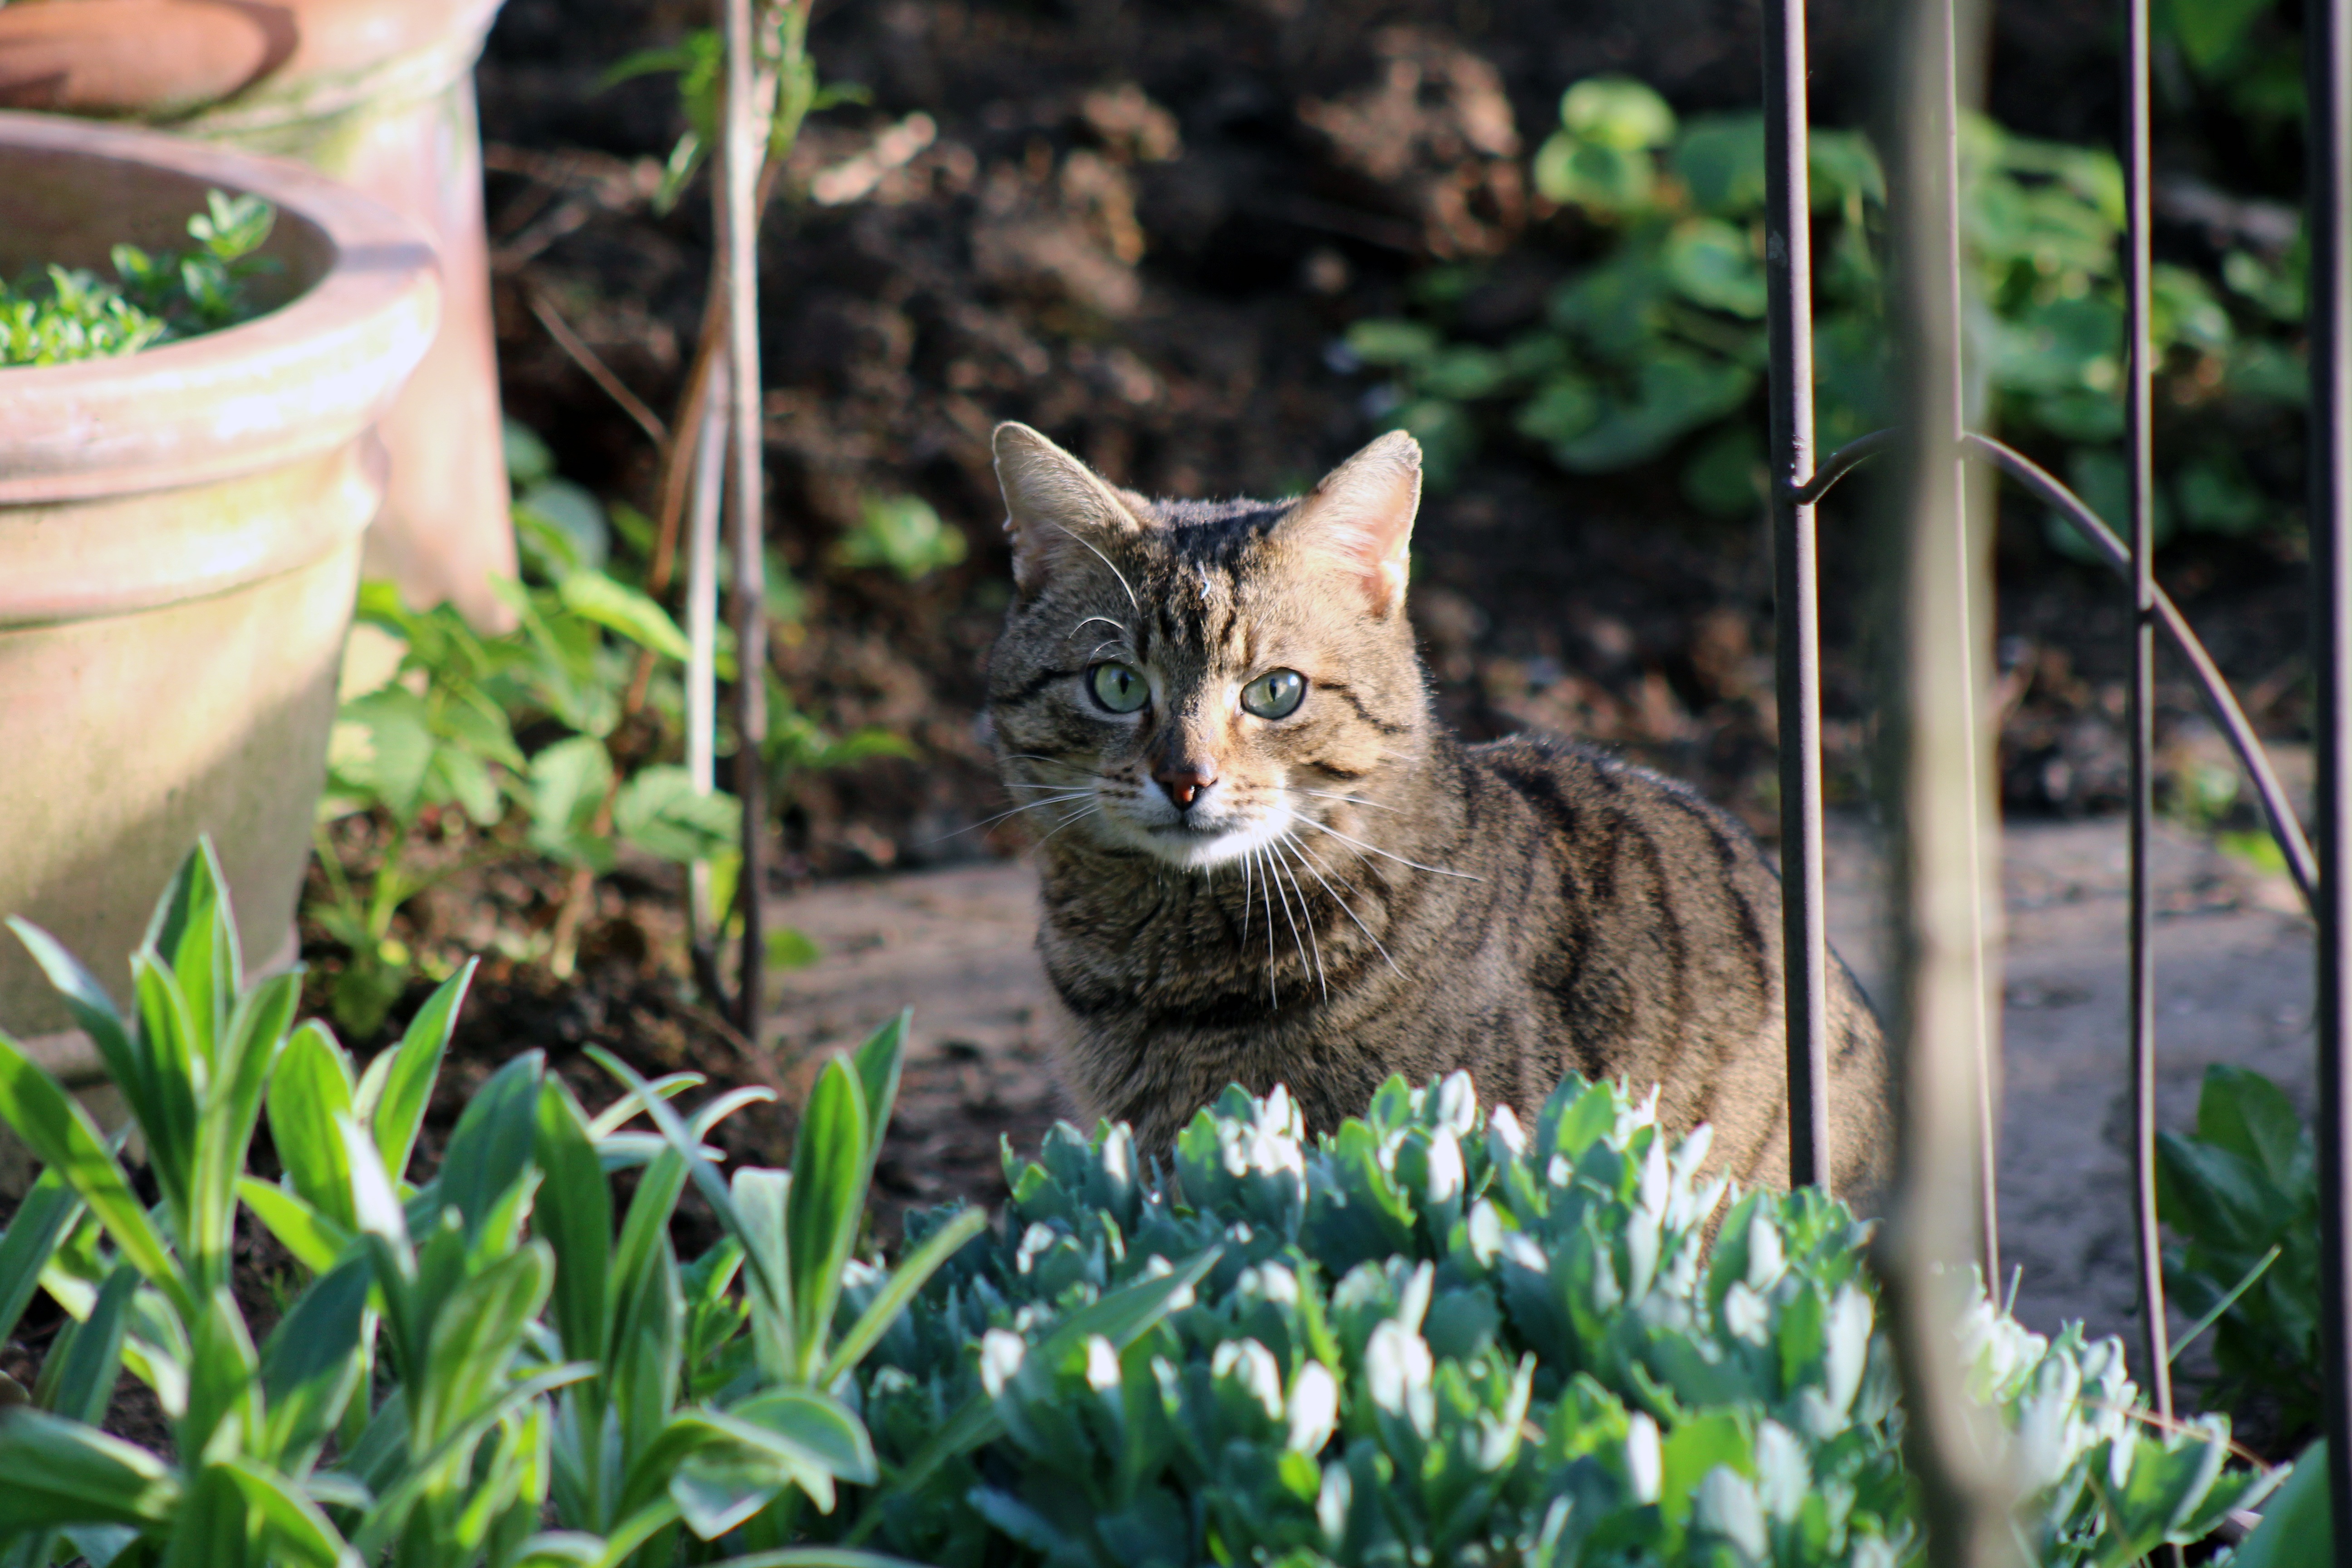
grass, flower, wildlife, green, cat, mammal, garden, fauna, tiger, vertebrate, domestic cat, mackerel, tiger cat, cat face, cat's eyes, felidae, european shorthair, wild cat, small to medium sized cats, cat like mammal